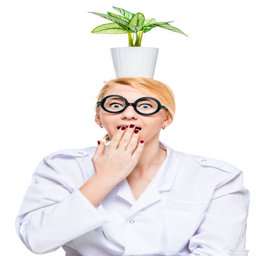
portrait of a funny doctor in round glasses with a flower pot on his head isolated